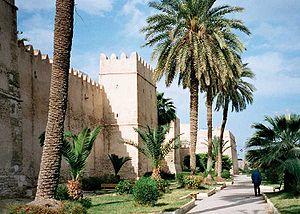
Sfax, deuxième ville et centre économique de Tunisie, est une ville portuaire de l'est du pays située à environ 270 kilomètres de Tunis. Riche de ses industries et de son port, la ville joue un rôle économique de premier plan avec l'exportation de l'huile d'olive et du poisson frais ou congelé. Sfax est une cité d'affaires et compte certains sites à vocation touristique, tels que la médina et Thyna, malgré la présence des usines de traitement du phosphate.
La médina de Sfax est une médina tunisienne qui constitue le cœur historique de la ville de Sfax.